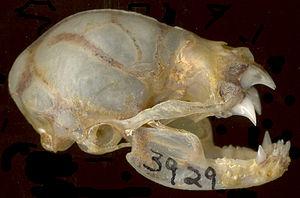
Le Vampire commun, aussi appelé Vampire d'Azara, est une espèce de chauves-souris de la famille des Phyllostomidae. Elle est l'une des trois espèces actuelles de la sous-famille des Desmodontinae, nommées « chauves-souris vampires » du fait de leur hématophagie, les deux autres étant le Vampire à pattes velues et le Vampire à ailes blanches. Ce groupe d'espèces constitue les seuls mammifères parasites connus. Le Vampire commun se nourrit principalement du sang du bétail. Pour une chauve-souris, il est particulièrement bien adapté à la locomotion au sol. Il approche ses proies de nuit, lorsqu'elles sont endormies, et utilise ses dents coupantes comme une lame de rasoir pour découper la peau de ses hôtes ; il lape ensuite le sang coulant de la plaie avec sa langue.